Carnegie Mellon University

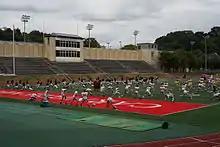
Football at Gesling Stadium

In the early days of Carnegie Tech, there was a single bridge connecting Margaret Morrison Women's College with the Carnegie Institute of Technology. The bridge was a meeting place for students. In 1916, the bridge was taken down and the university filled in the area. The administration built a wooden fence as a new meeting place. The students did not understand why anyone would want to meet at a fence. The administration was about to give up and tear it down, but that night a fraternity, as a prank, painted the entire fence advertising a fraternity party. Ever since, painting the Fence has been a Carnegie Mellon tradition. The Fence at Carnegie Mellon lies at the center of campus, in the area known as "the Cut". Students guard the fence 24 hours a day, and, as long as two vigils are maintained, no other student may "take" the fence. The fence can then be painted by the group that has it, but only between midnight and 6 am. Only hand brushes may be used; the use of spray paint or paint rollers is considered vandalism and results in a fine. The previous paint cannot be stripped, and each new painting adds a new layer. The original wooden fence finally collapsed in the 1990s due to the weight from over 1' of surrounding paint, and was immediately replaced with an identical one manufactured from concrete. Today the fence is considered "the world's most painted object" by the "Guinness Book of World Records".